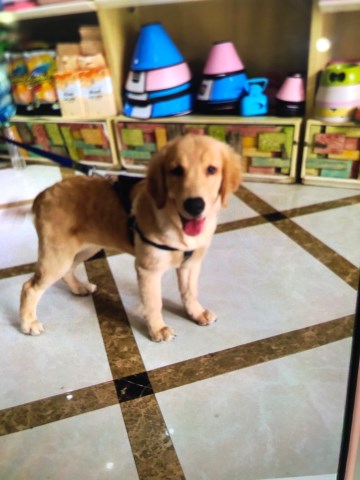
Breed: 5355-n000126-golden_retriever